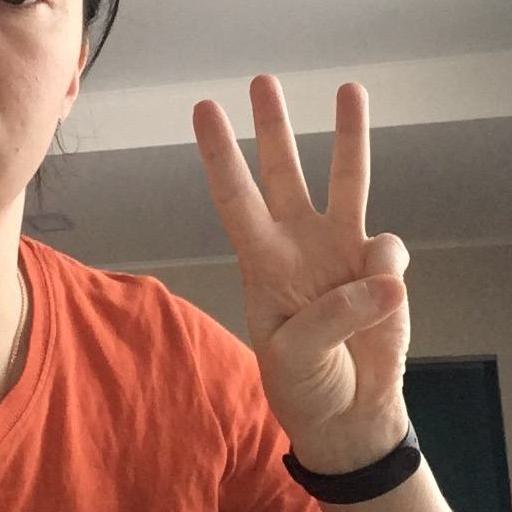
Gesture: three